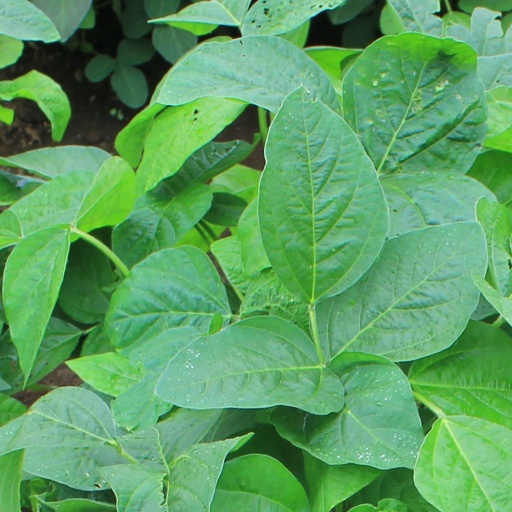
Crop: soybean